NK Maribor

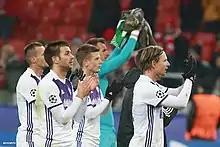
Maribor players after the 1–1 draw against Spartak Moscow in the 2017–18 UEFA Champions League.

In their third consecutive appearance in the group stage, in 2013–14, Maribor advanced to the knockout phase of the 2013–14 UEFA Europa League for the first time. In the round of 32, they were eliminated by the eventual winners of the competition, Sevilla, 4–3 on aggregate. Their successful European run was upgraded in the 2014–15 season, when Maribor finally qualified for the UEFA Champions League group stage for the second time in their history, after eliminating Celtic in the play-offs. They were drawn into Group G with Chelsea, Schalke 04, and Sporting CP. After a draw and a defeat against each team, Maribor won three points in six matches.